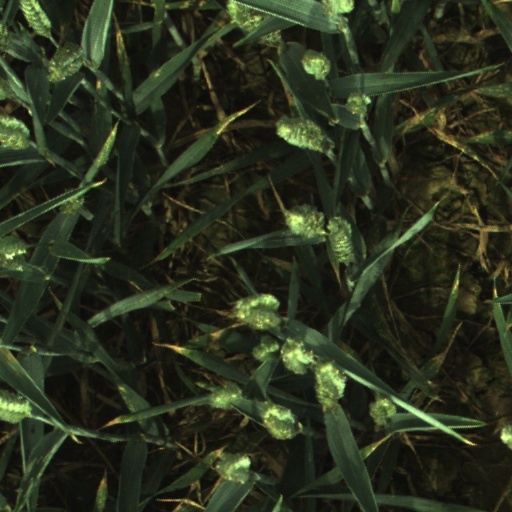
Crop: wheat